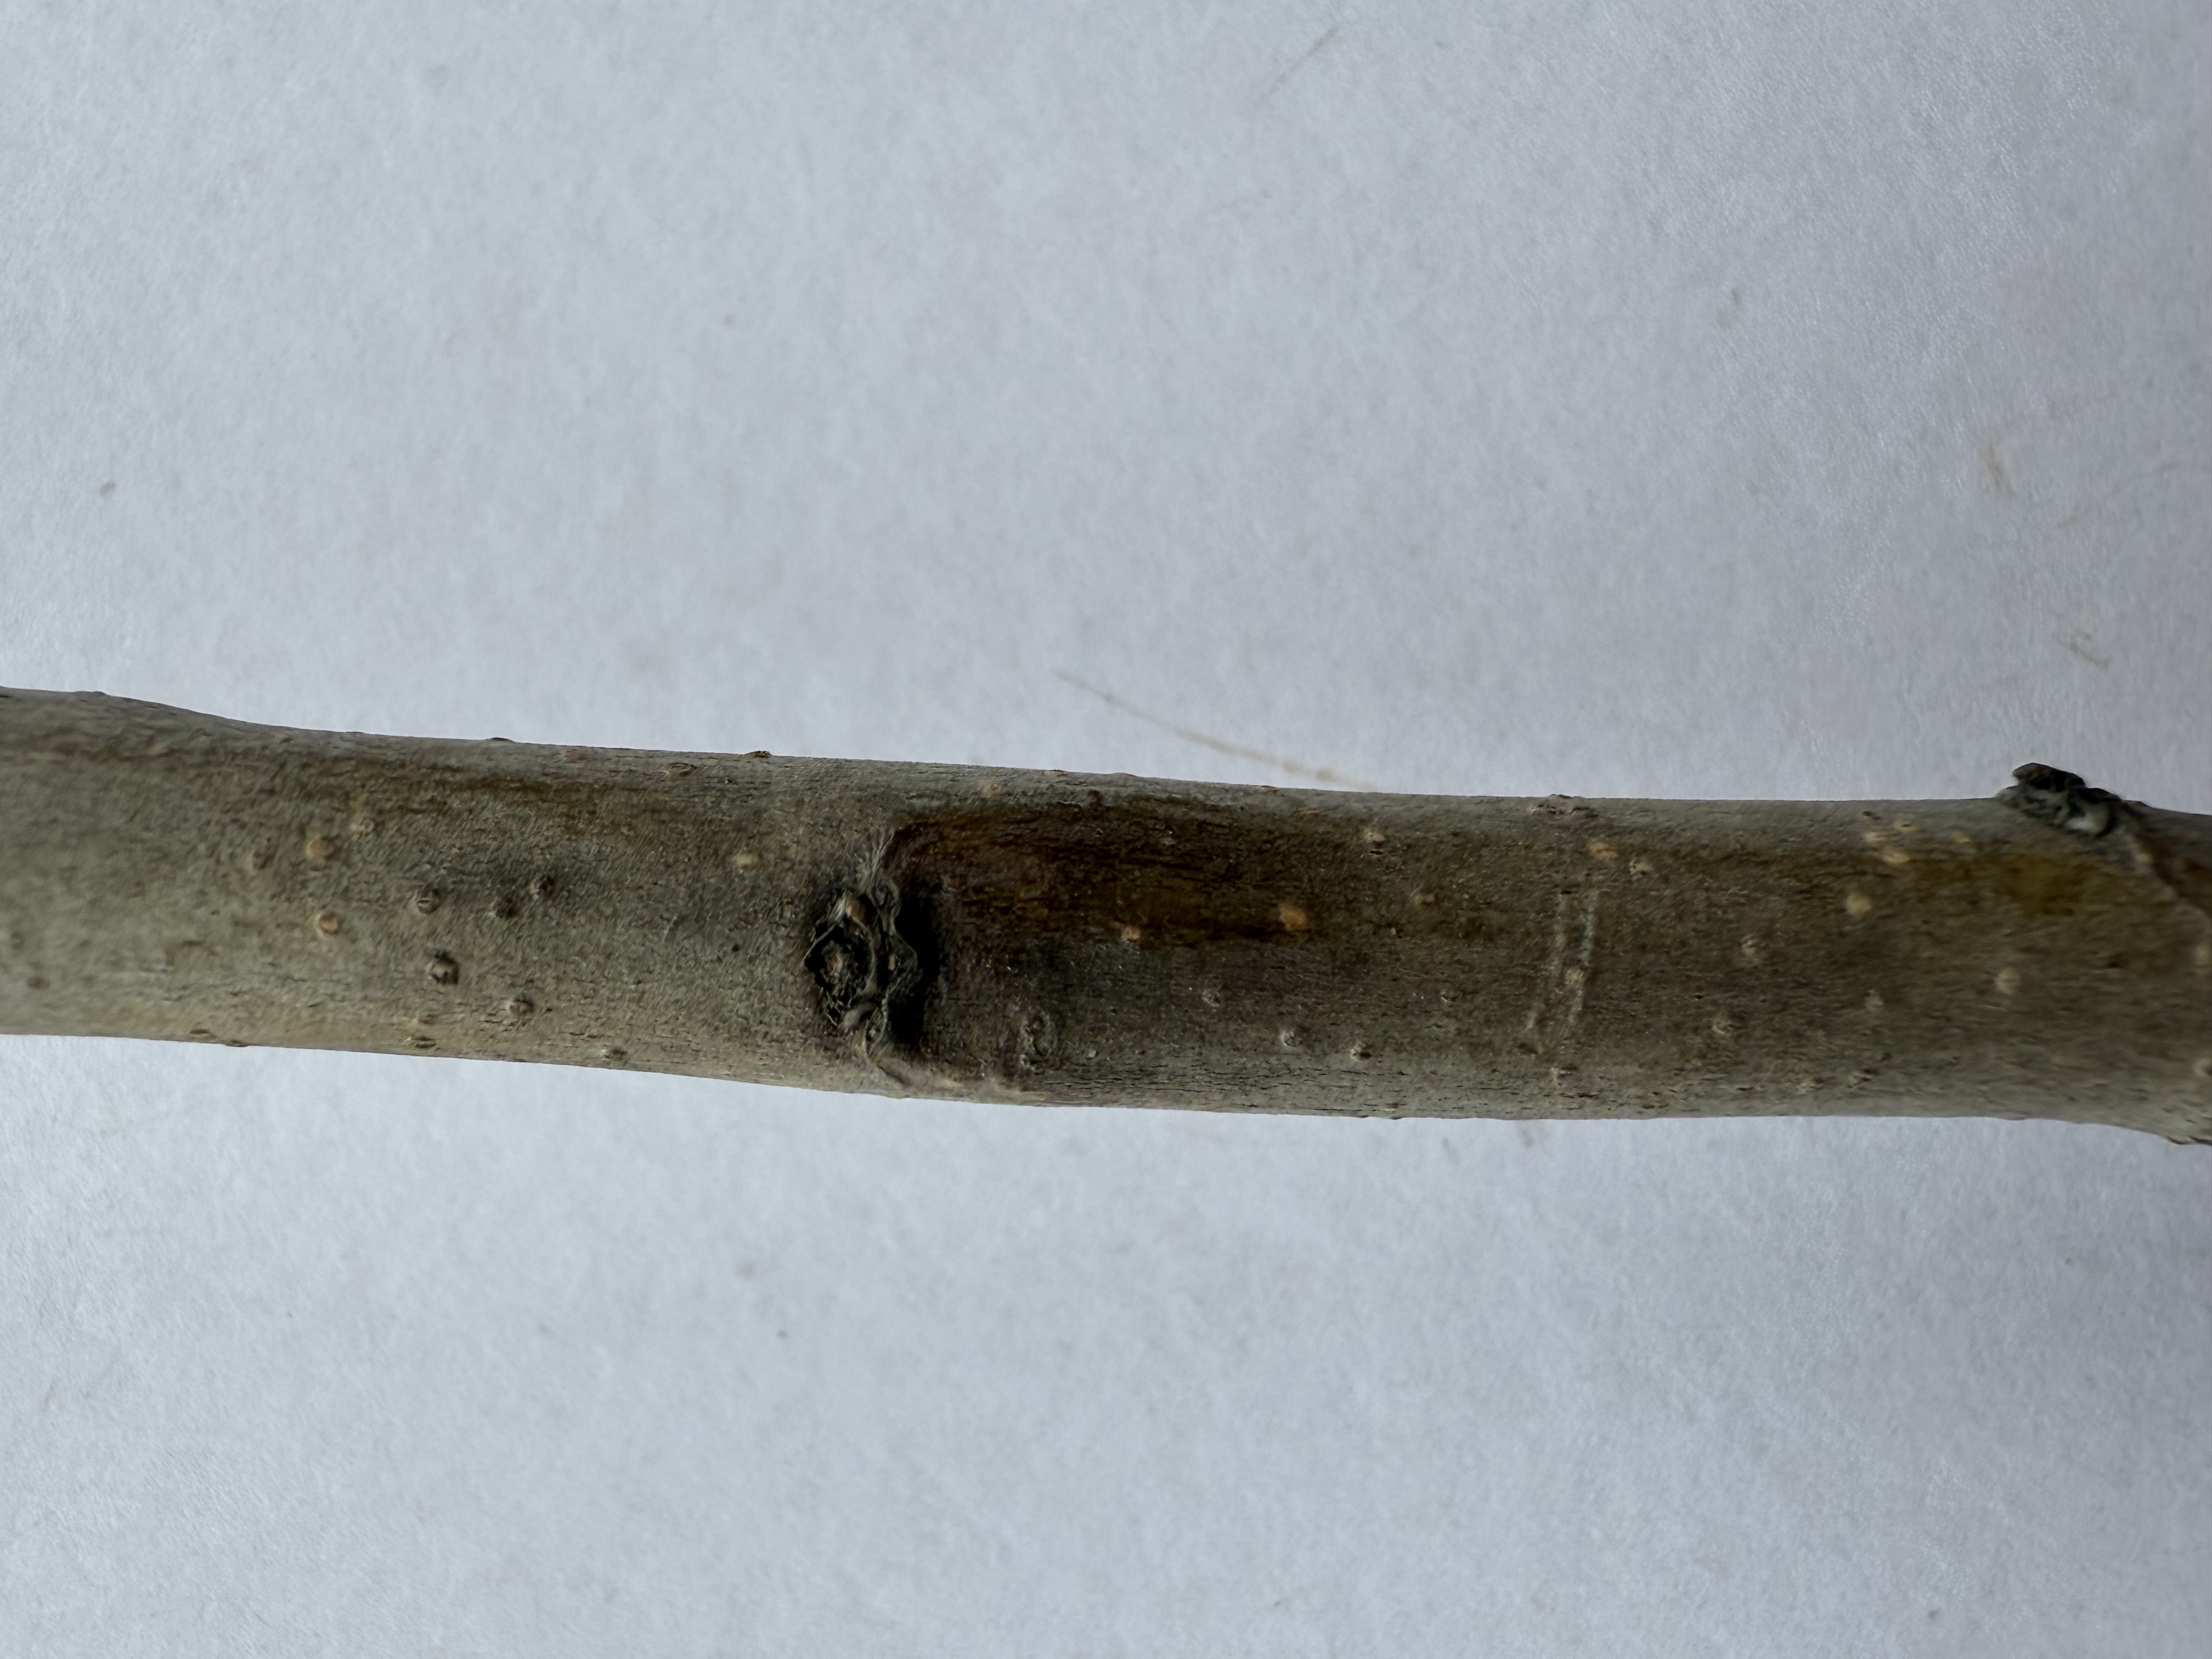
Variety: Medlar